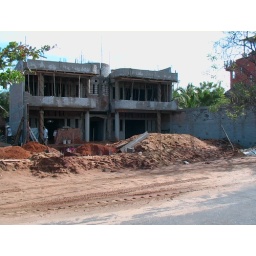
chunk of building w/plumbing installed,all conduit and stucco in 4 rooms.And a big wall on one side/sistern and pool started.